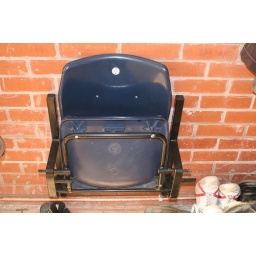
my seat from Coventry City's old home ground of Highfield Road, finally in place in our new home!!